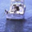
Label: ship